Simoun (TV series)

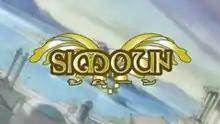

is a Japanese anime television series created by Shō Aikawa, Yoshizaki Sasa and Gō Mihara. It ran for 26 episodes on TV Tokyo from April 3 to September 25, 2006.